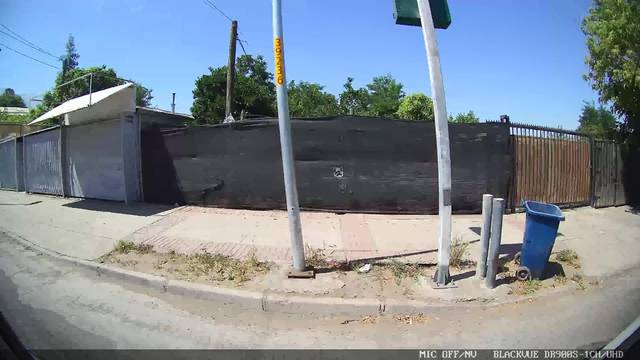
Region: Chile
Coordinates: -33.512, -70.551